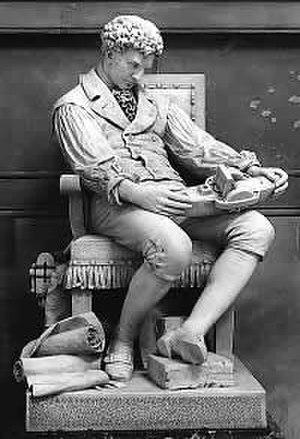
Le National Statuary Hall Collection des États-Unis d'Amérique est une collection de statues données individuellement par chacun des 50 États dans le but d'honorer deux de leurs plus honorables citoyens. Initialement située dans le Old Hall de la Chambre des représentants, une partie de la collection fut étendue autour du Capitole des États-Unis.